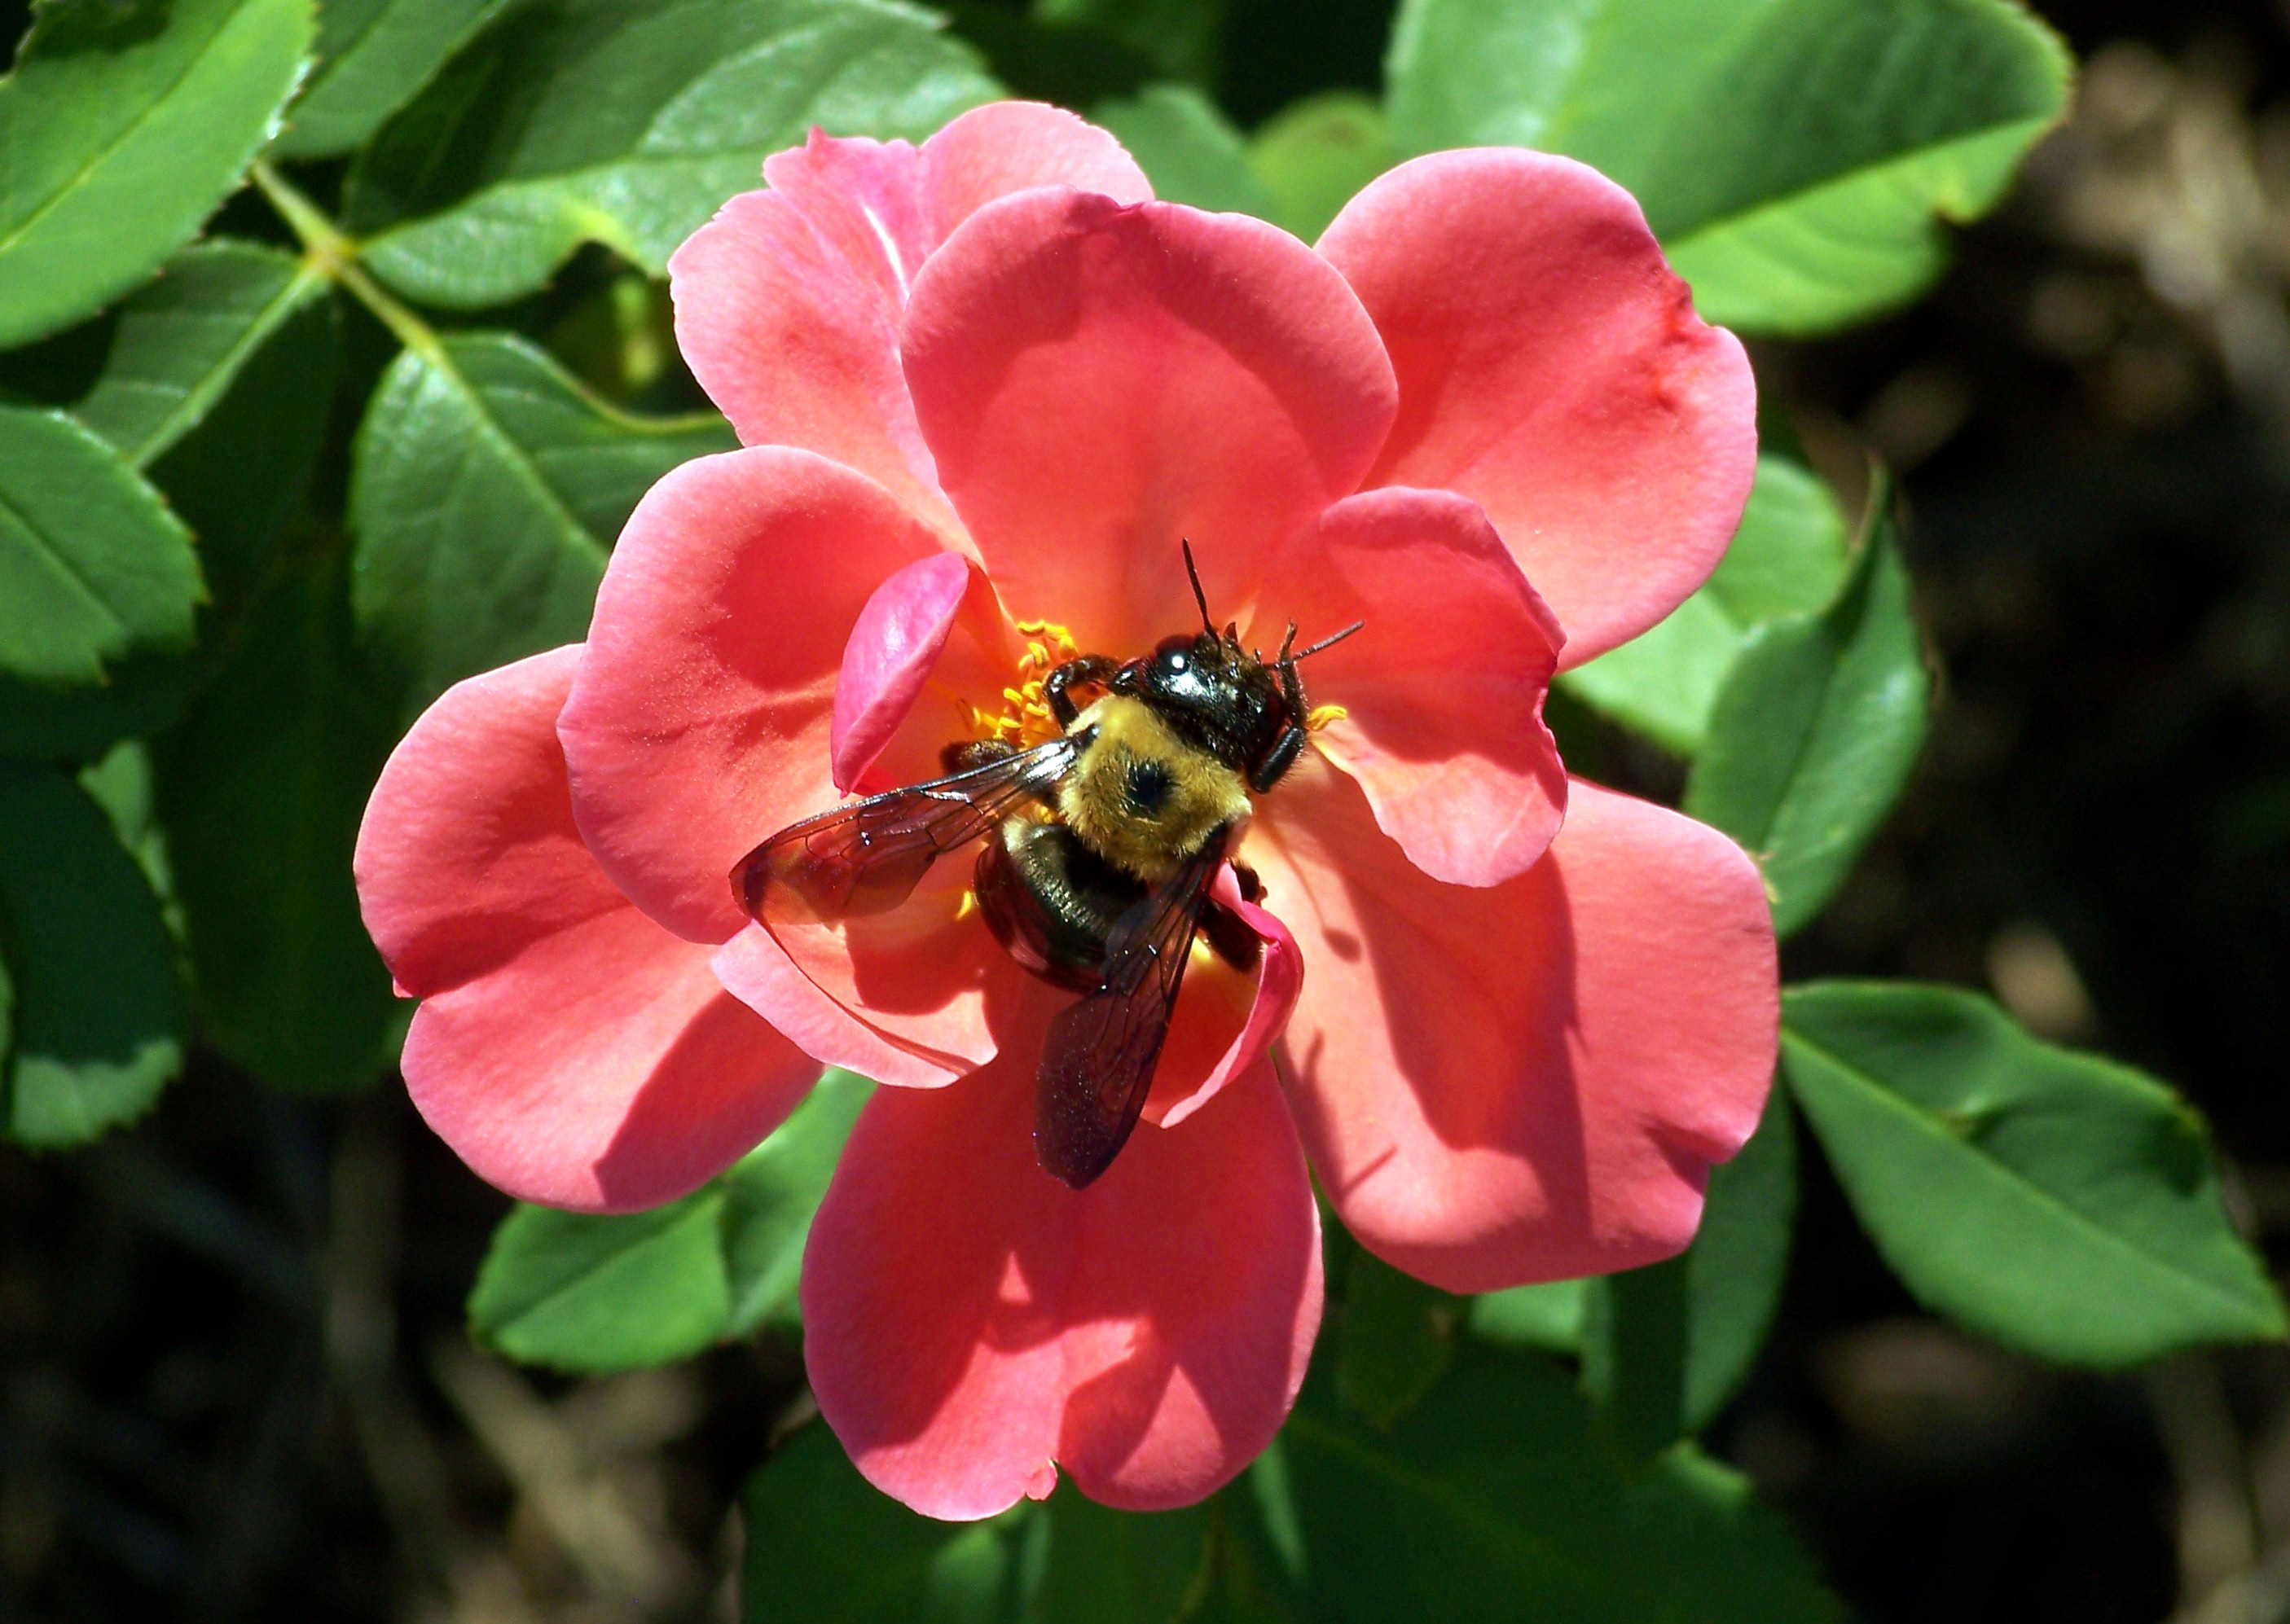
blossom, plant, flower, petal, animal, summer, rose, pollen, insect, natural, bug, botany, blooming, pink, flora, invertebrate, wildflower, outdoors, shrub, bee, bumblebee, nectar, macro photography, flowering plant, land plant, membrane winged insect